Gerald Lehner (referee)

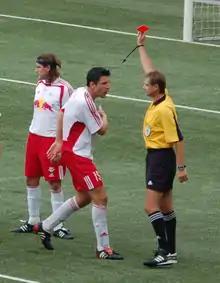
Lehner showing Thomas Linke of FC Red Bull Salzburg a red card in a 2005 match against FK Austria Wien

Gerald Lehner (12 March 1968 – 2 September 2016) was an Austrian football referee. Normally he worked as a plant technician.